Yossi Beinart

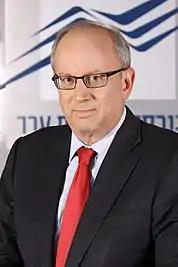
Yossi Beinart in 2014.

Yossi Beinart (1956 – 2017) was CEO of the Tel Aviv Stock Exchange, from 2014 until his death in 2017.